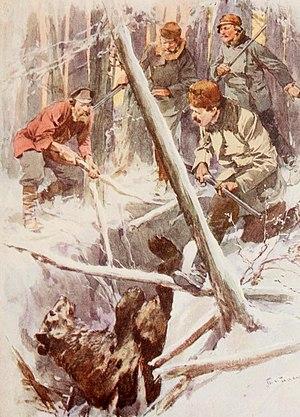
Frédéric de Haenen, né en 1853 à Utrecht et mort le 1ᵉʳ juin 1929 à l'Île-de-Bréhat, est un peintre et illustrateur néerlandais naturalisé français.